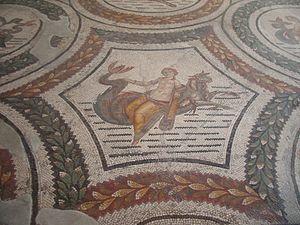
La mosaïque du triomphe de Neptune de la maison de Sorothus appelée aussi mosaïque de Neptune et des Néréides est une mosaïque romaine datée du IIᵉ siècle ou du IIIᵉ siècle et découverte sur le site de Sousse en Tunisie. Elle est conservée au musée national du Bardo dont elle constitue l'une des pièces maîtresses en raison de sa taille.